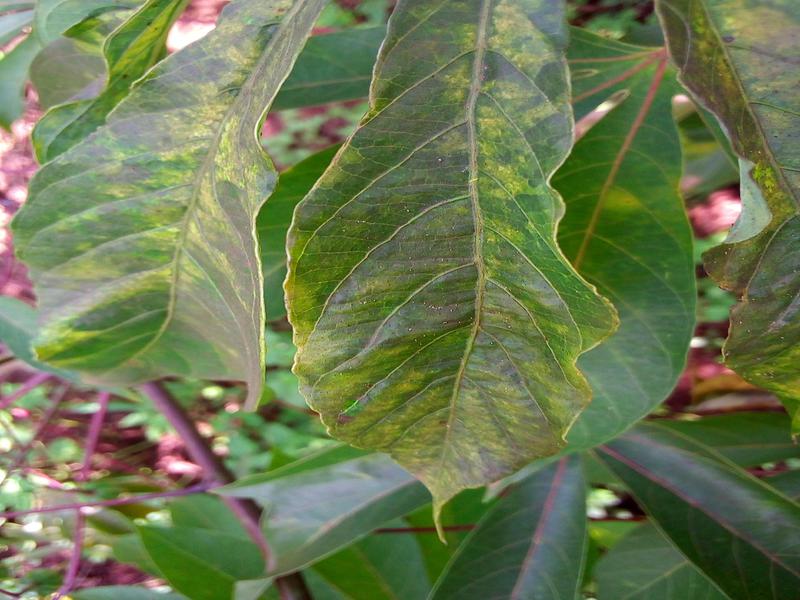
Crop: cassava
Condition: mosaic_disease